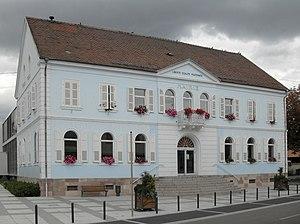
La mairie de Wittenheim
Wittenheim est une commune de la banlieue de Mulhouse. C'est une ancienne commune minière du bassin potassique d'Alsace, la quatrième plus peuplée du département du Haut-Rhin, en région Grand Est. Elle accueille le chevalement Théodore, haut de 64 mètres.